Tove (film)

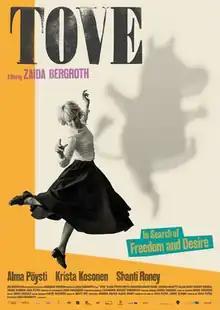
Film poster

Tove is a 2020 Finnish biographical film about Swedish-speaking Finnish author and illustrator Tove Jansson, creator of the Moomins. The film was directed by Zaida Bergroth from a script by Eeva Putro, and stars Alma Pöysti in the title role.